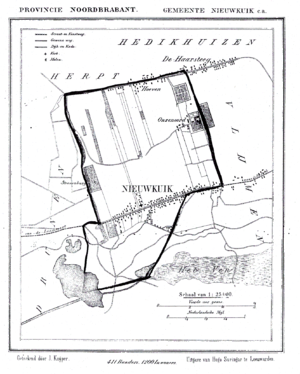
Nieuwkuijk est un village néerlandais de 2 095 habitants, situé dans la commune de Heusden dans la province du Brabant-Septentrional.